L'abbaye truquée

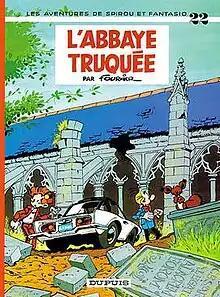
Cover of the Belgian edition

L'abbaye truquée, written and drawn by Fournier, is the twenty-second album of the "Spirou et Fantasio" series, and the author's third, following the "Spirou" retirement of André Franquin. The story was initially serialised in "Spirou" magazine, before its release as a hardcover album in 1972.